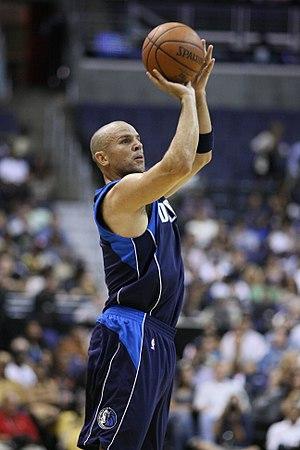
La draft 1994 de la NBA est la 48ᵉ draft annuelle de la NBA. Elle a eu lieu le 29 juin 1994 à Indianapolis dans l'Indiana. Jason Kidd et Grant Hill furent élus co-NBA Rookie of the Year lors de la saison NBA 1994-1995.